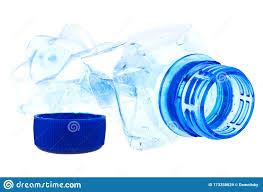
Waste category: plastic